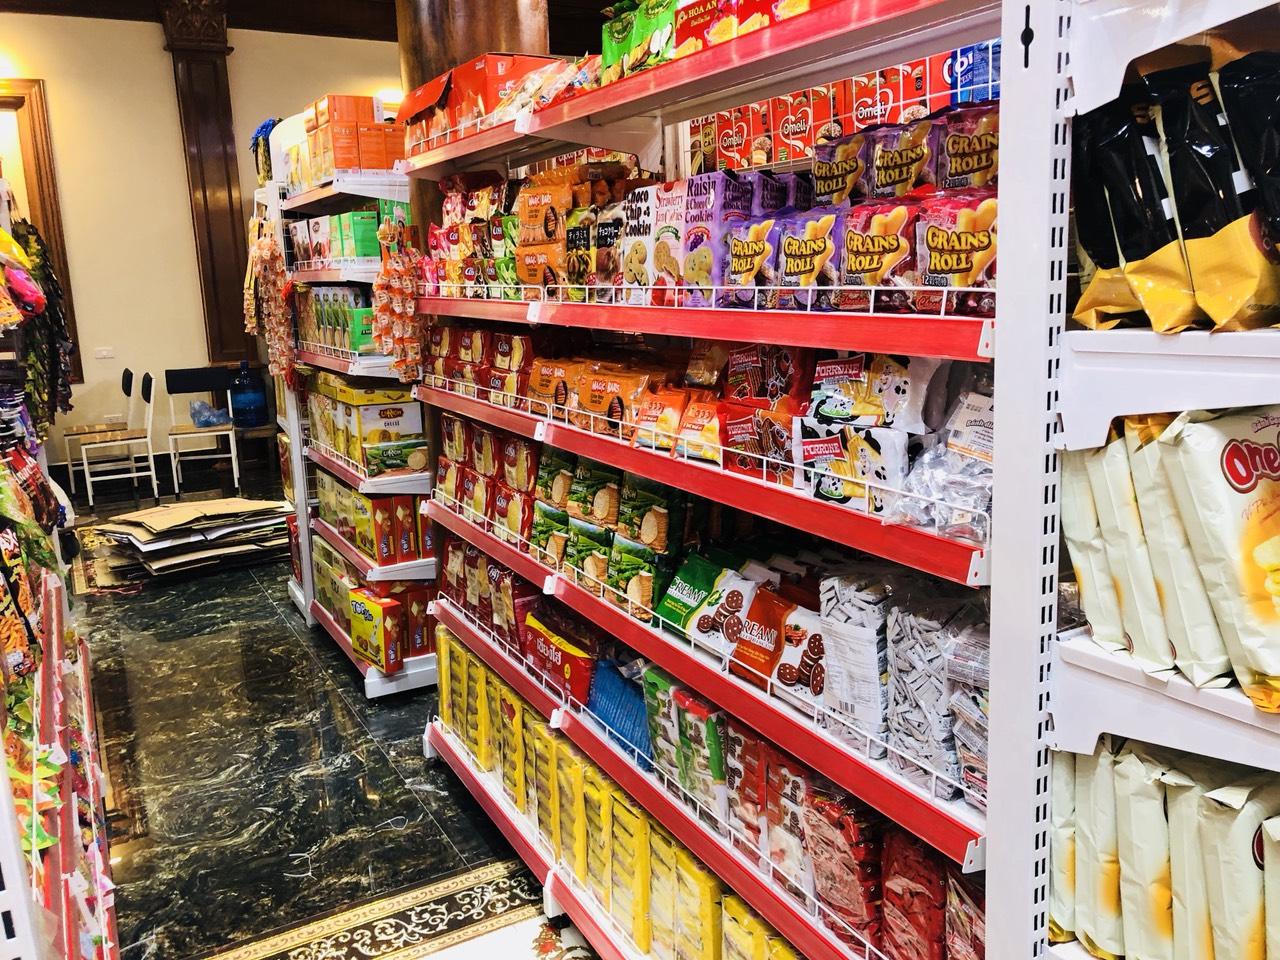
các kệ hàng này có tất cả sáu tầng